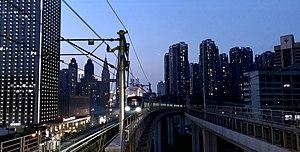
Chongqing, surnommée la ville-montagne, est une municipalité de la République populaire de Chine, anciennement une ville de la province du Sichuan.